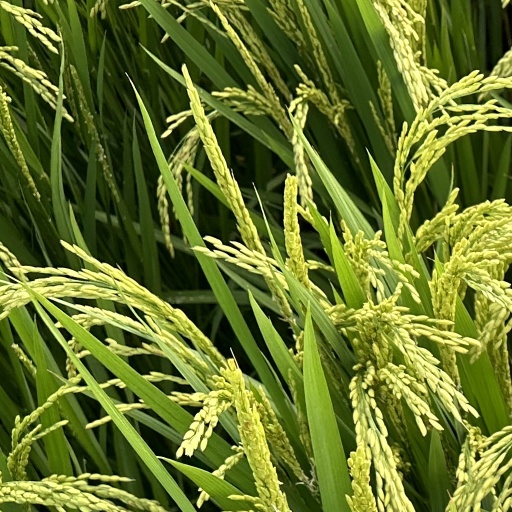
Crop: rice